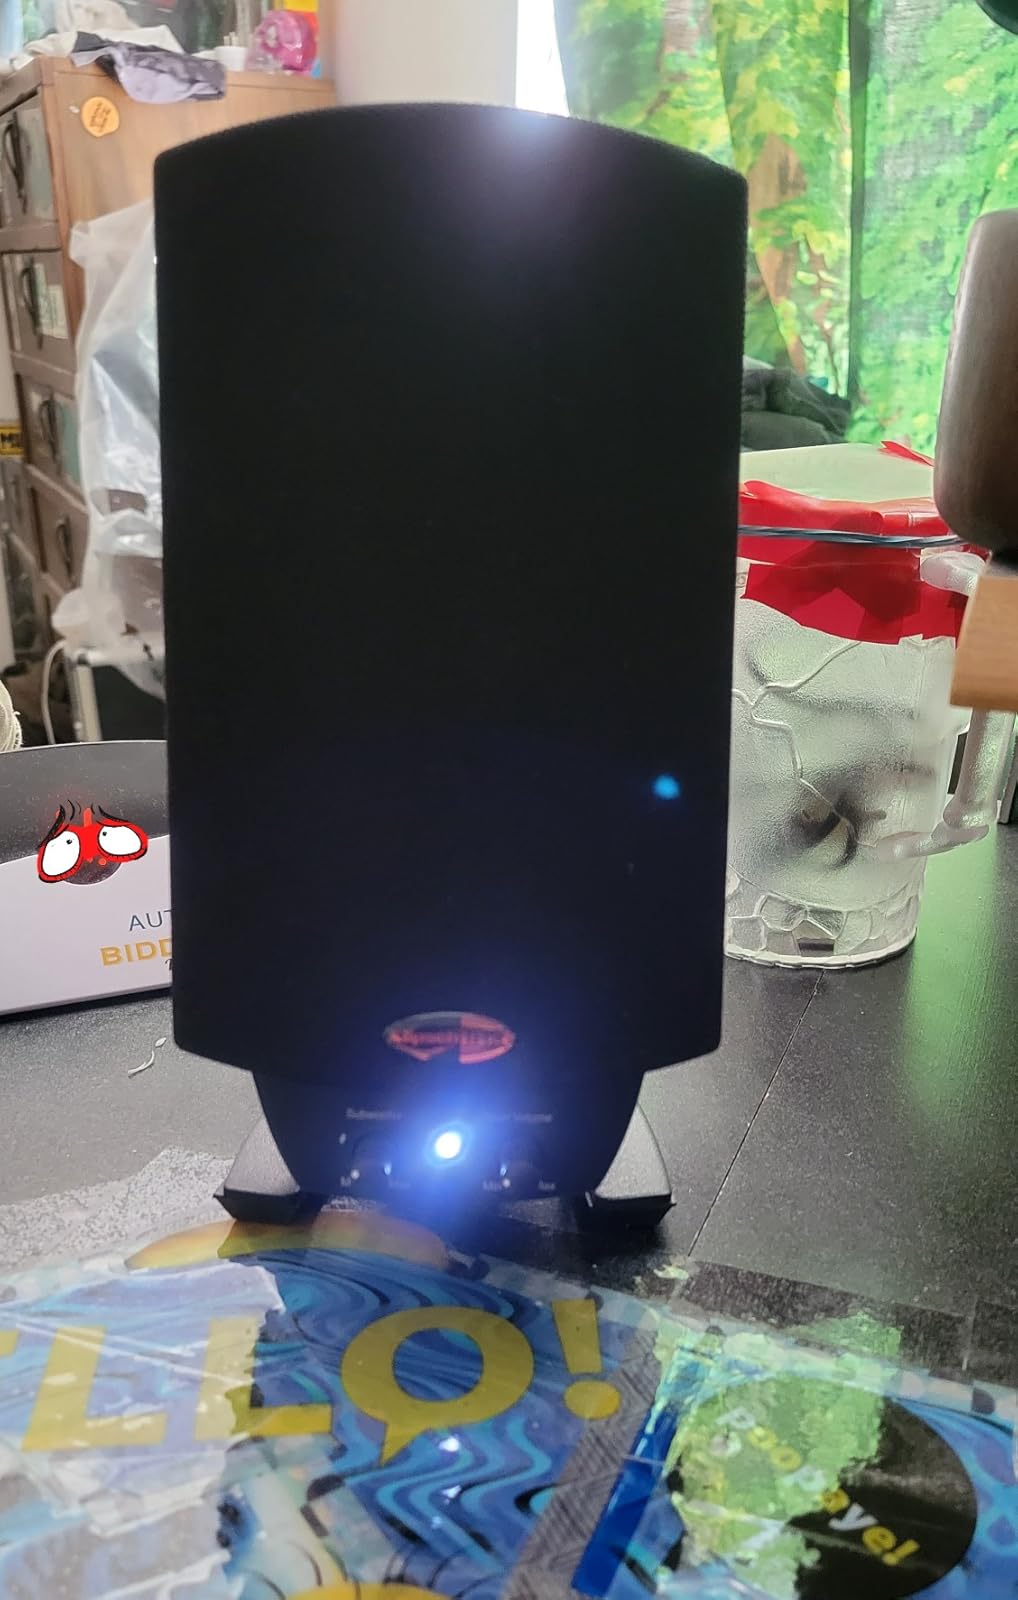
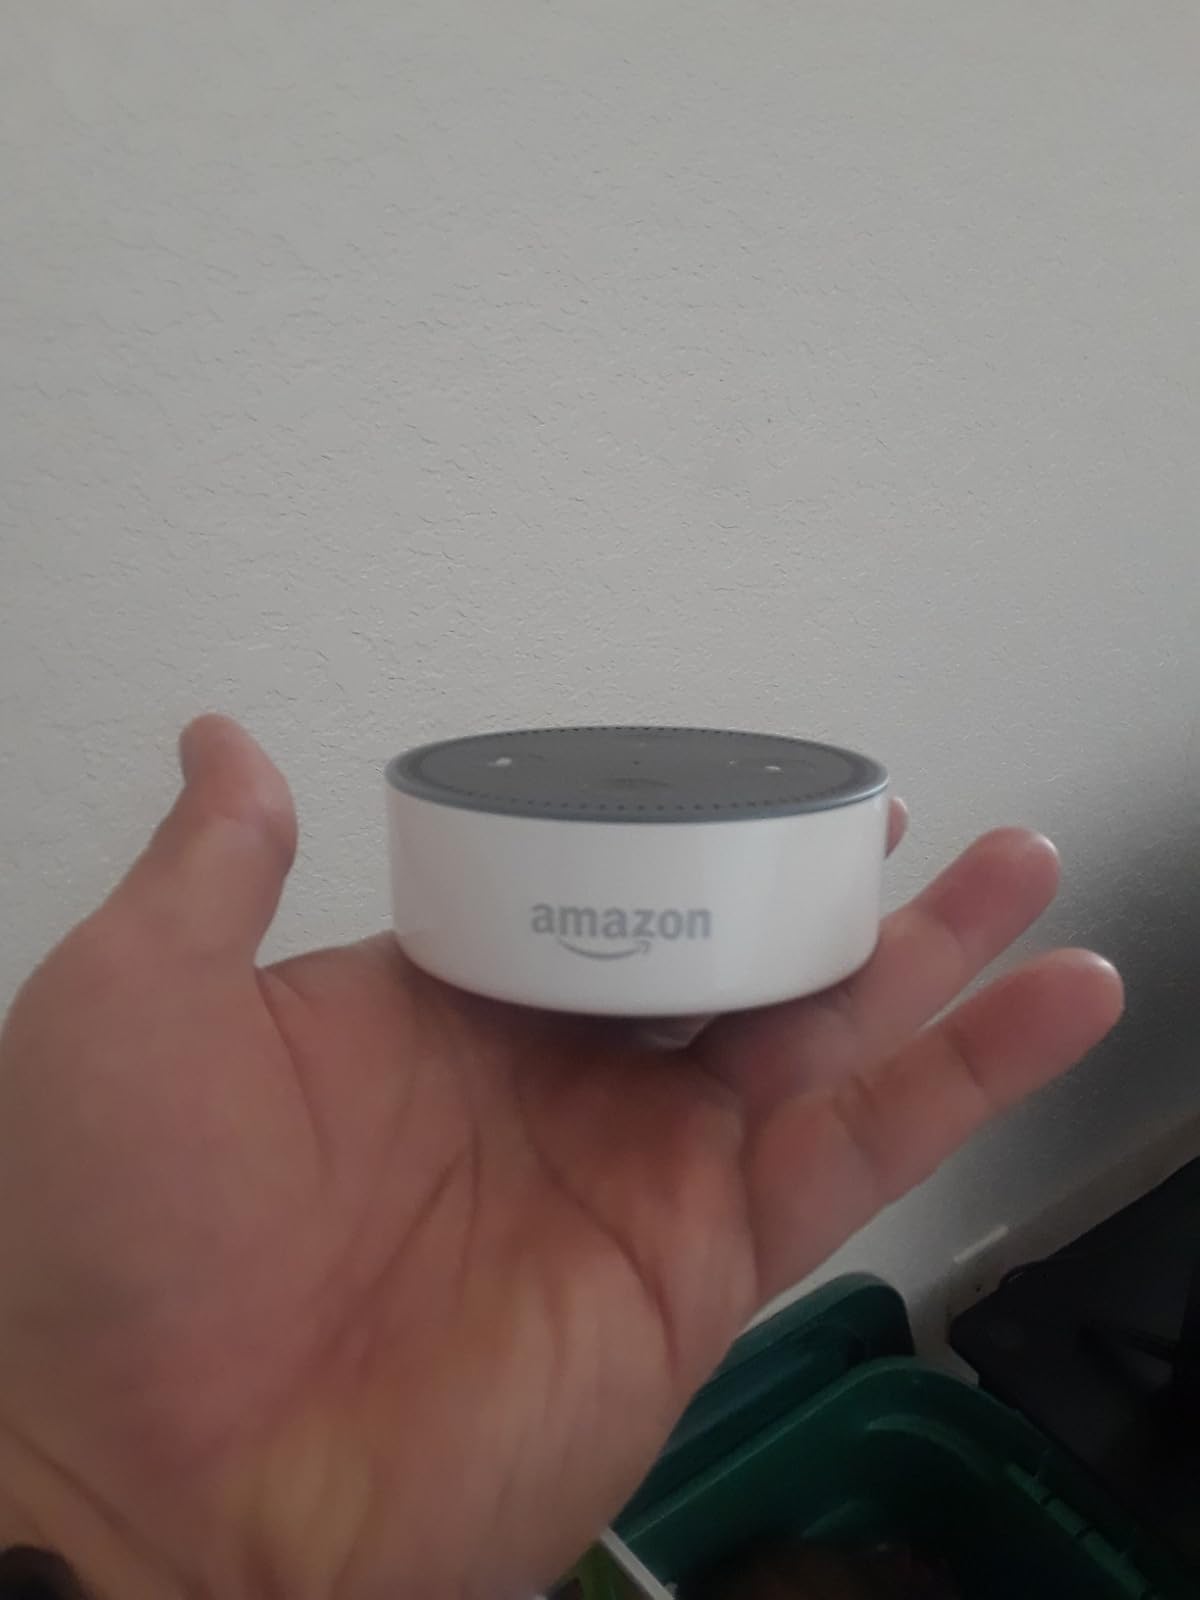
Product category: speaker
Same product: no